Telephone newspaper

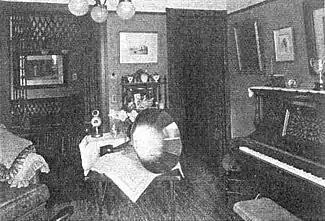
Tel-musici service home installation (1909)

The Tel-musici was initially developed to send requested phonograph recordings, transmitted from a central "music room", to households that listened using loudspeakers called "magnaphones". The primary individual behind the Tel-musici was inventor George R. Webb. In early 1908, a Tel-musici company, with a capitalization of $10,000, was incorporated in the state of Delaware by "a number of Baltimorians", and the service began operation in Wilmington the next year, with George Webb as the company president, and J. J. Comer the general manager. The charge was three cents for each requested standard tune, and seven cents for grand opera. Subscribers were required to guarantee purchases totaling $18 per year.